Bradfield Scheme

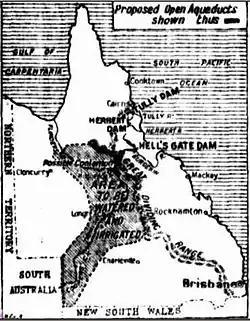
Bradfield Scheme irrigation area

The water was expected to provide irrigation for more than of agricultural land in Queensland. The scheme would reduce the massive natural erosion problems in areas of Central Queensland. The scheme had the ability to generate of power and the potential to double that amount.